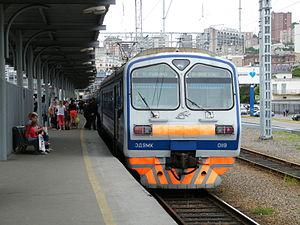
Vladivostok est une ville portuaire du Sud-Est de la Russie et la capitale administrative du kraï du Primorie et du district fédéral extrême-oriental. Située à proximité des frontières avec la Chine et la Corée du Nord, sa population s'élève à 606 653 habitants en 2016. Baignée par la mer du Japon, la cité constitue le port le plus important de la côte pacifique et de l'Extrême-Orient russe. Il abrite notamment la majeure partie des troupes de la Flotte du Pacifique. En outre, la ville est plus proche de Séoul, Tokyo ou Pékin que de la capitale Moscou, dont elle est distante de 6 434 km et séparée par sept fuseaux horaires.